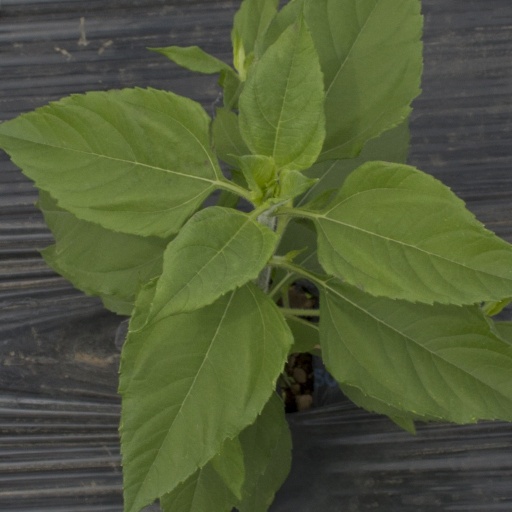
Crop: Jerusalem artichoke